Carola Häggkvist

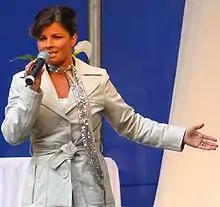
Carola in concert, 2005

Häggkvist was the first Scandinavian pop artist to perform in China—in front of an estimated 600 million television viewers; she also released an album in China in 1992. In 1992 and 1993, Rival International, released Carola's earlier albums on CD. She was originally signed to Mariann Records in Scandinavia.